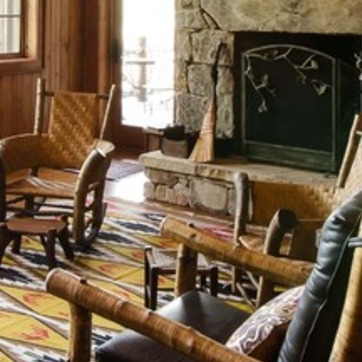
Material: stone